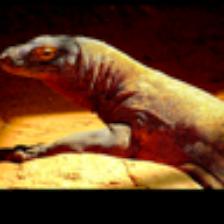
Label: NonHuman